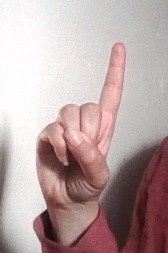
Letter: bb